Jackson, Mississippi

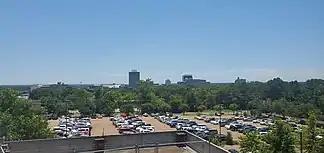
Downtown Jackson from Mississippi Baptist Hospital in June 2020

The city of Jackson is located primarily in northeastern Hinds County. Jackson also includes around 3,000 acres (12.1 km) in Rankin County comprising Jackson-Medgar Evers International Airport and a small portion of Madison County. The Pearl River forms most of the eastern border of the city. A small portion of the city containing Tougaloo College is the portion of Jackson that lies in Madison County, bounded on the west by Interstate 220 and on the east by the U.S. Route 51 and Interstate 55. In the 2010 census, only 622 of the city's residents lived in Madison County, and only 1 lived within the city limits in Rankin County. The city is bordered to the north by Ridgeland in Madison County, to the northeast by Ross Barnett Reservoir on the Pearl River, to the east by Flowood and Richland in Rankin County, to the south by Byram in Hinds County, and to the west by Clinton in Hinds County.